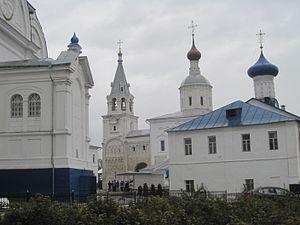
Le château de Bogolioubovo dans l'enceinte du couvent de Bogolioubovo
Le monastère de Bogolioubovo de la Nativité de la Mère de Dieu ou monastère Bogolioubski de la Nativité de la Vierge est un monastère orthodoxe, situé dans la petite ville de Bogolioubovo, dans l'Oblast de Vladimir, éparchie de Souzdal et Vladimir, Patriarcat de Moscou et de toute la Russie.